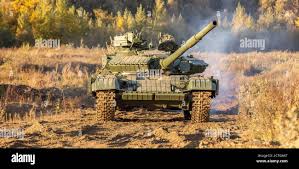
Label: Tank